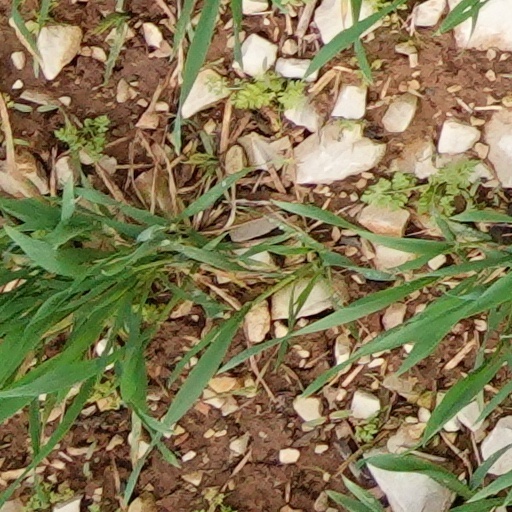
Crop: wheat